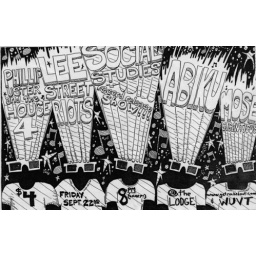
2006. in the ones that went out the 3D glasses were colored blue and red